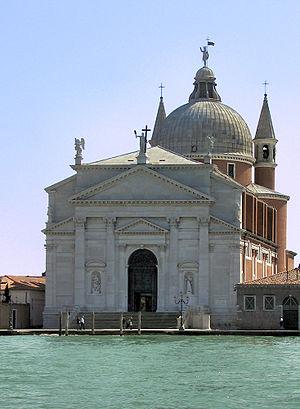
La Renaissance vénitienne est la déclinaison de l'art de la Renaissance développé à Venise entre les XVᵉ et XVIᵉ siècles.